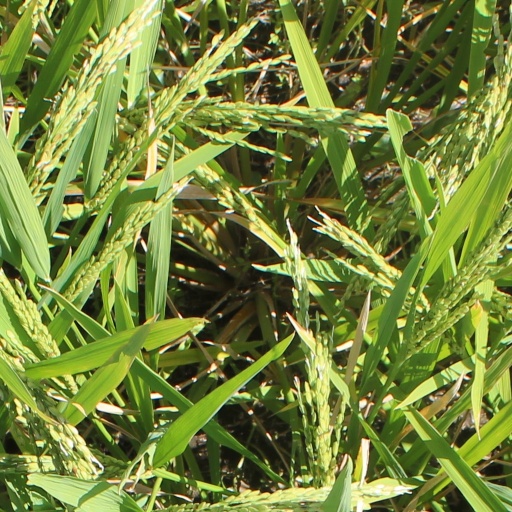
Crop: rice